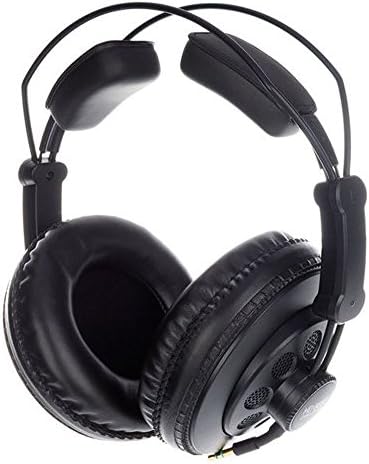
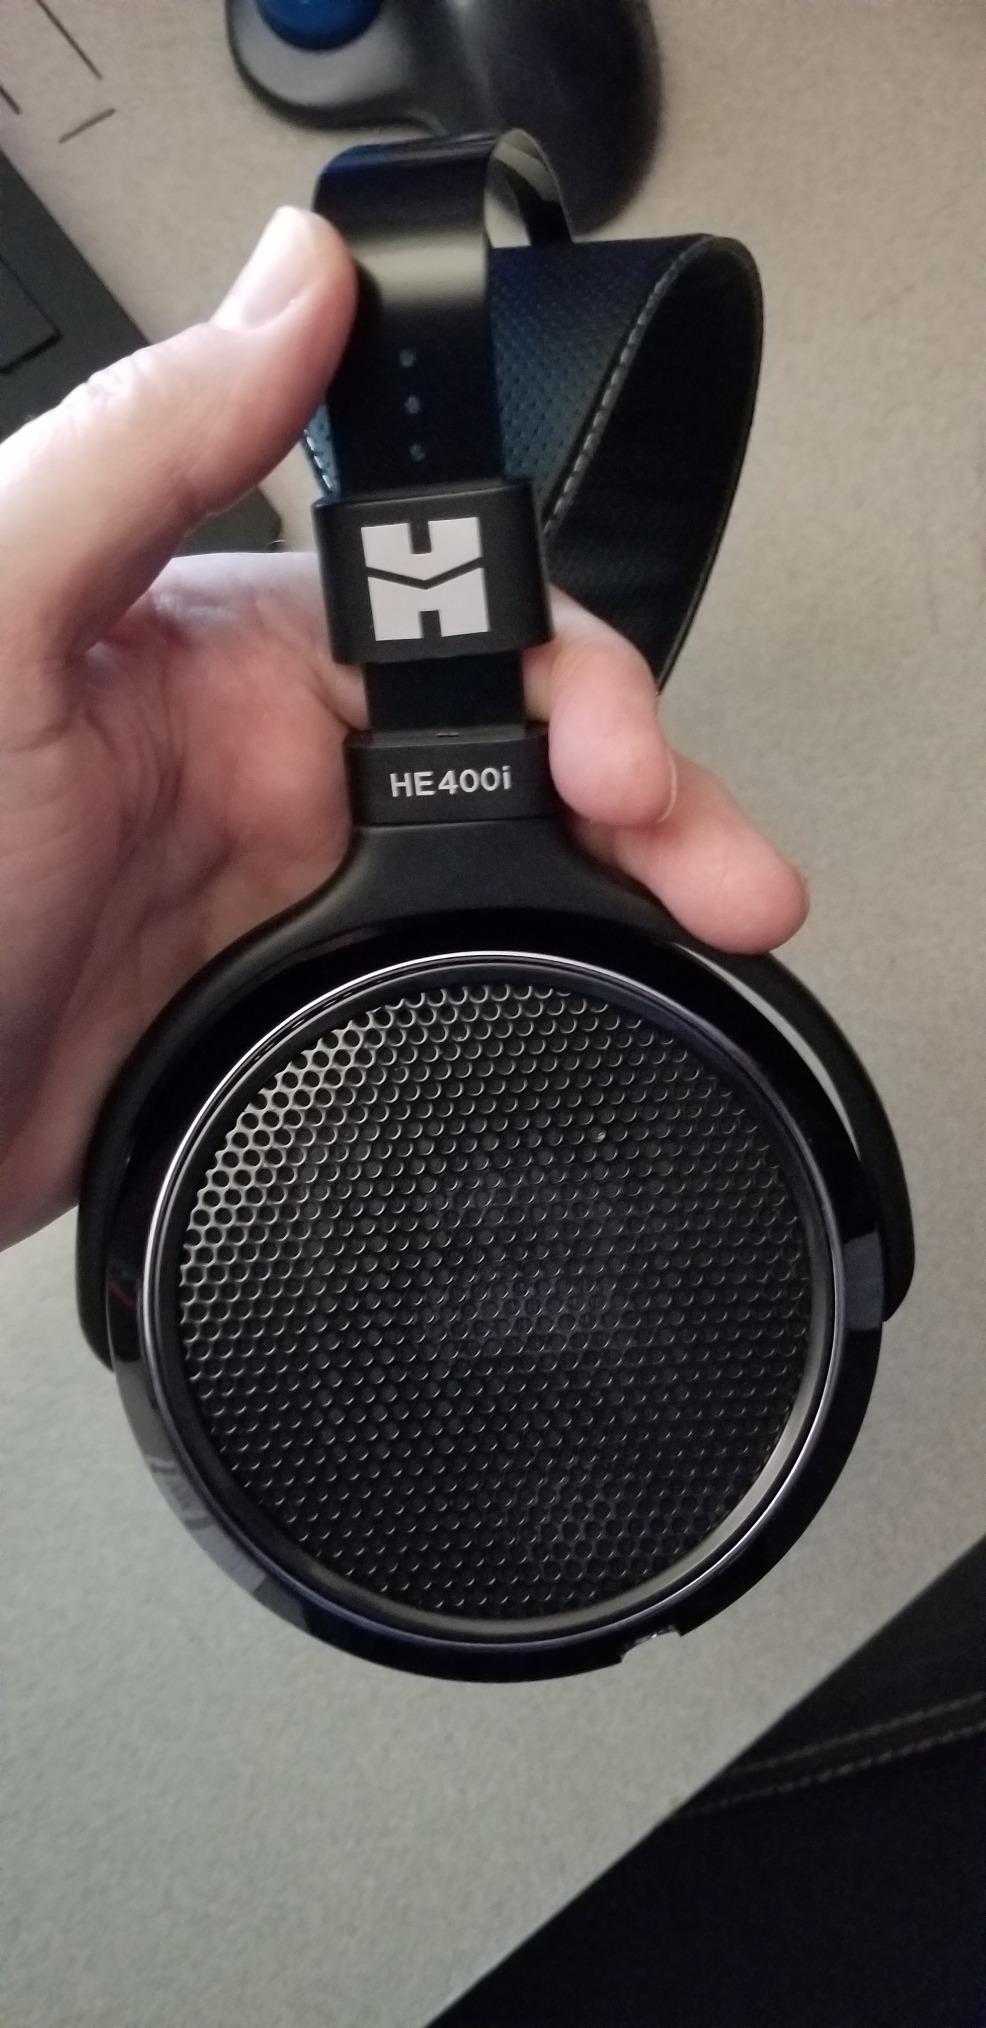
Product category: headphones
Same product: no